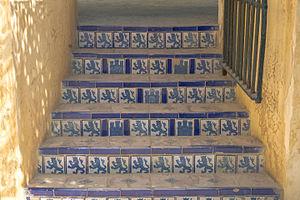
Contremarches d'un escalier dans les jardins de l'Alcazar royal, orné de carreaux de faïence montrant les lions héraldiques du Leon et les châteaux de Castille.